Reynaldo de Barros

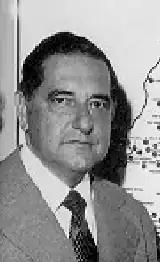
Barros in 1979

Reynaldo Emídio de Barros (14 May 1931 – 11 February 2011) was a Brazilian politician who was mayor of São Paulo from 1979 to 1982, during the time of the military dictatorship.